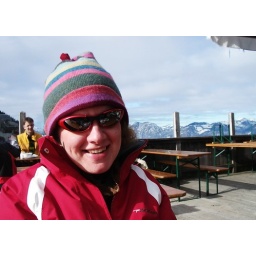
Rachel in red and a stripy hat that does not belong to Anne.